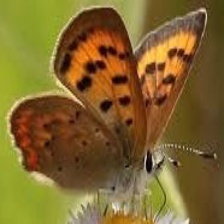
Species: PURPLISH COPPER
Butterfly family (ImageNet category): lycaenid_butterfly